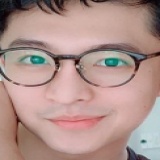
diễn viên Harry Lu